Sergei Lyapunov

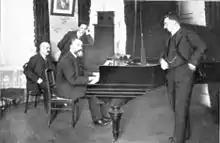
Lyapunov recording for the Welte-Mignon reproducing piano in St. Petersburg or Moscow in January 1910.

From 1904, Lyapunov made appearances as a conductor, mounting the podium by invitation in Berlin and Leipzig in 1907. He also enjoyed a successful career as a pianist. In the spring of 1910, Lyapunov recorded some of his own works for the reproducing piano Welte-Mignon (Op. 11, Nos. 1, 5, and 12; Op. 35). Lyapunov made several tours of Western Europe, including one of Germany and Austria in 1910–1911.